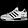
Label: Sneaker